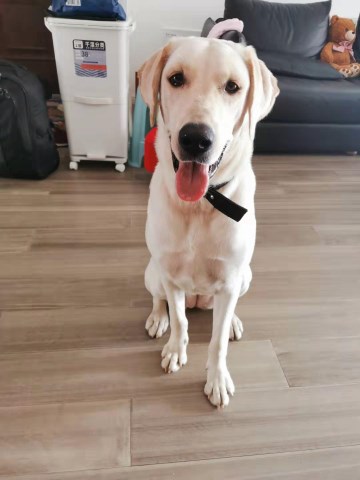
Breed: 3580-n000122-Labrador_retriever